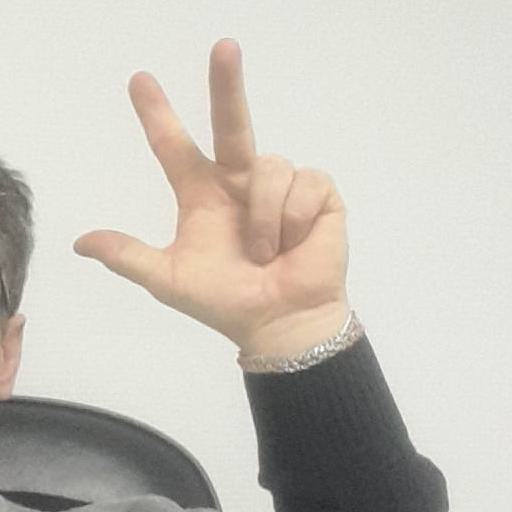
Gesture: three2